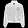
Label: Coat